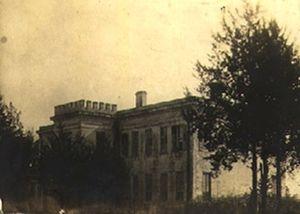
Cahaba fut la capitale de l'État d'Alabama aux États-Unis de 1820 à 1825. La ville comptait encore 2 000 habitants en 1876. C'est aujourd'hui une ville fantôme et un site classé historique depuis le 8 mai 1973. Le site est situé dans le comté de Dallas, à 12 kilomètres au sud-ouest de Selma.